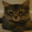
Label: cat